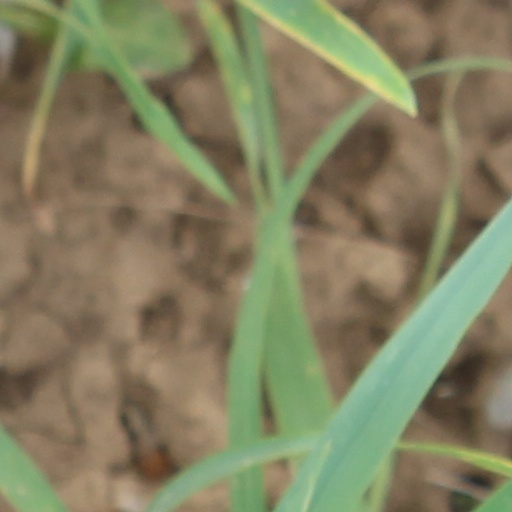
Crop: wheat